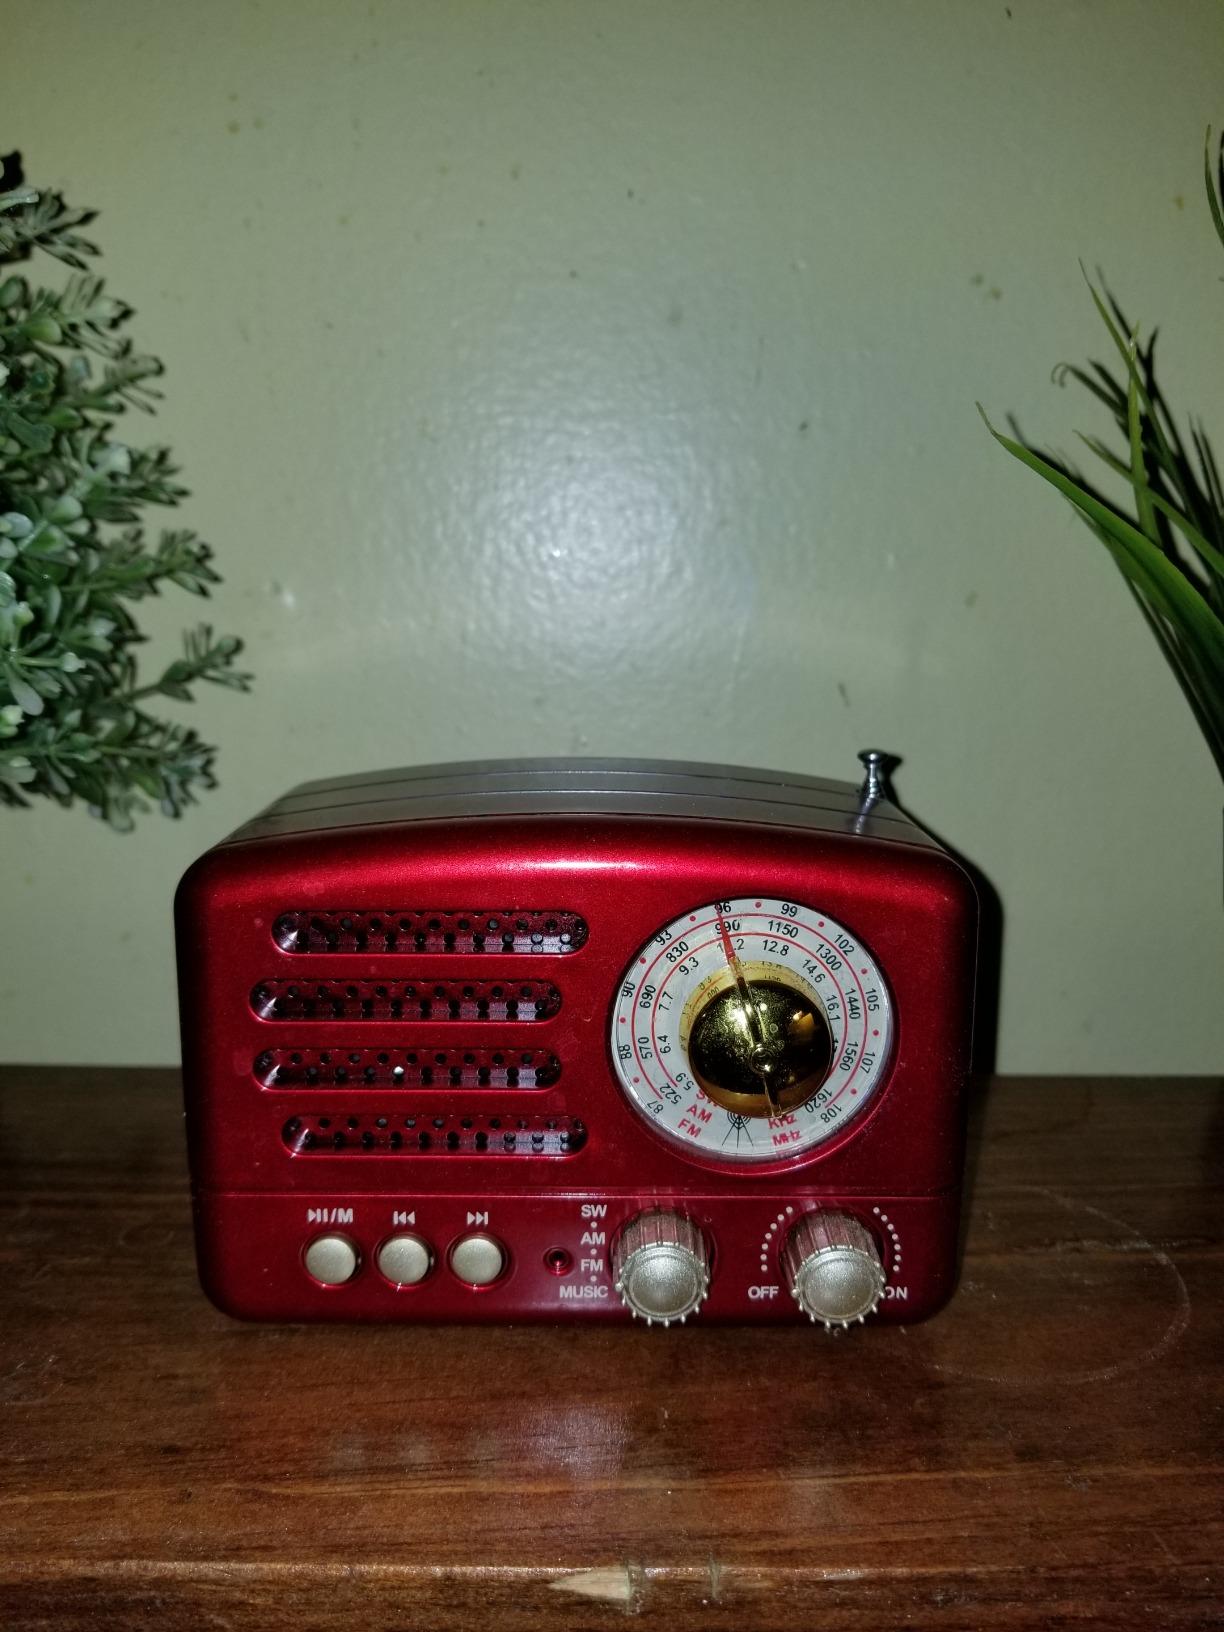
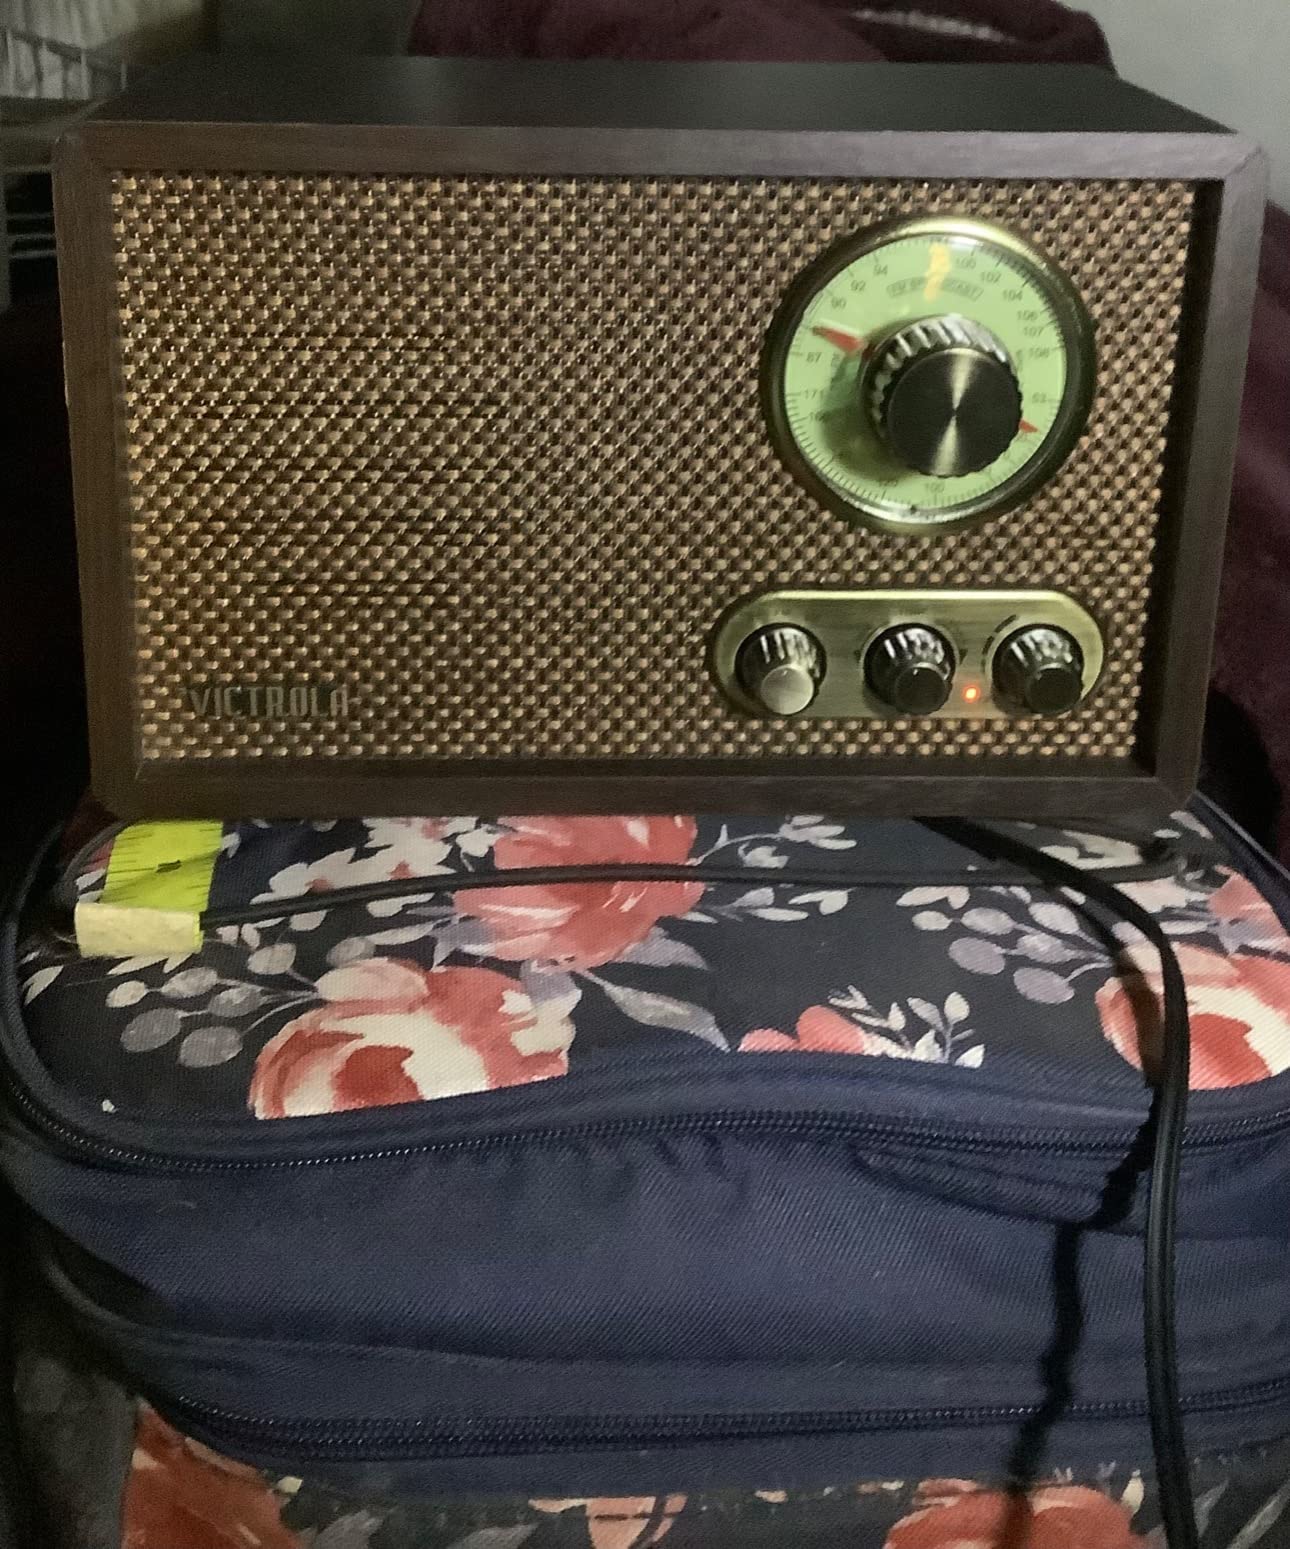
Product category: radio
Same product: no